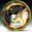
Label: bowl